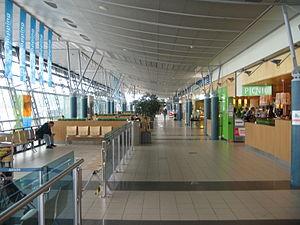
La gare de Værnes est une halte ferroviaire de la ligne du Nordland, située sur la commune de Stjørdal dans le comté et région de Trøndelag, destinée à desservir l'aéroport de Trondheim Værnes.